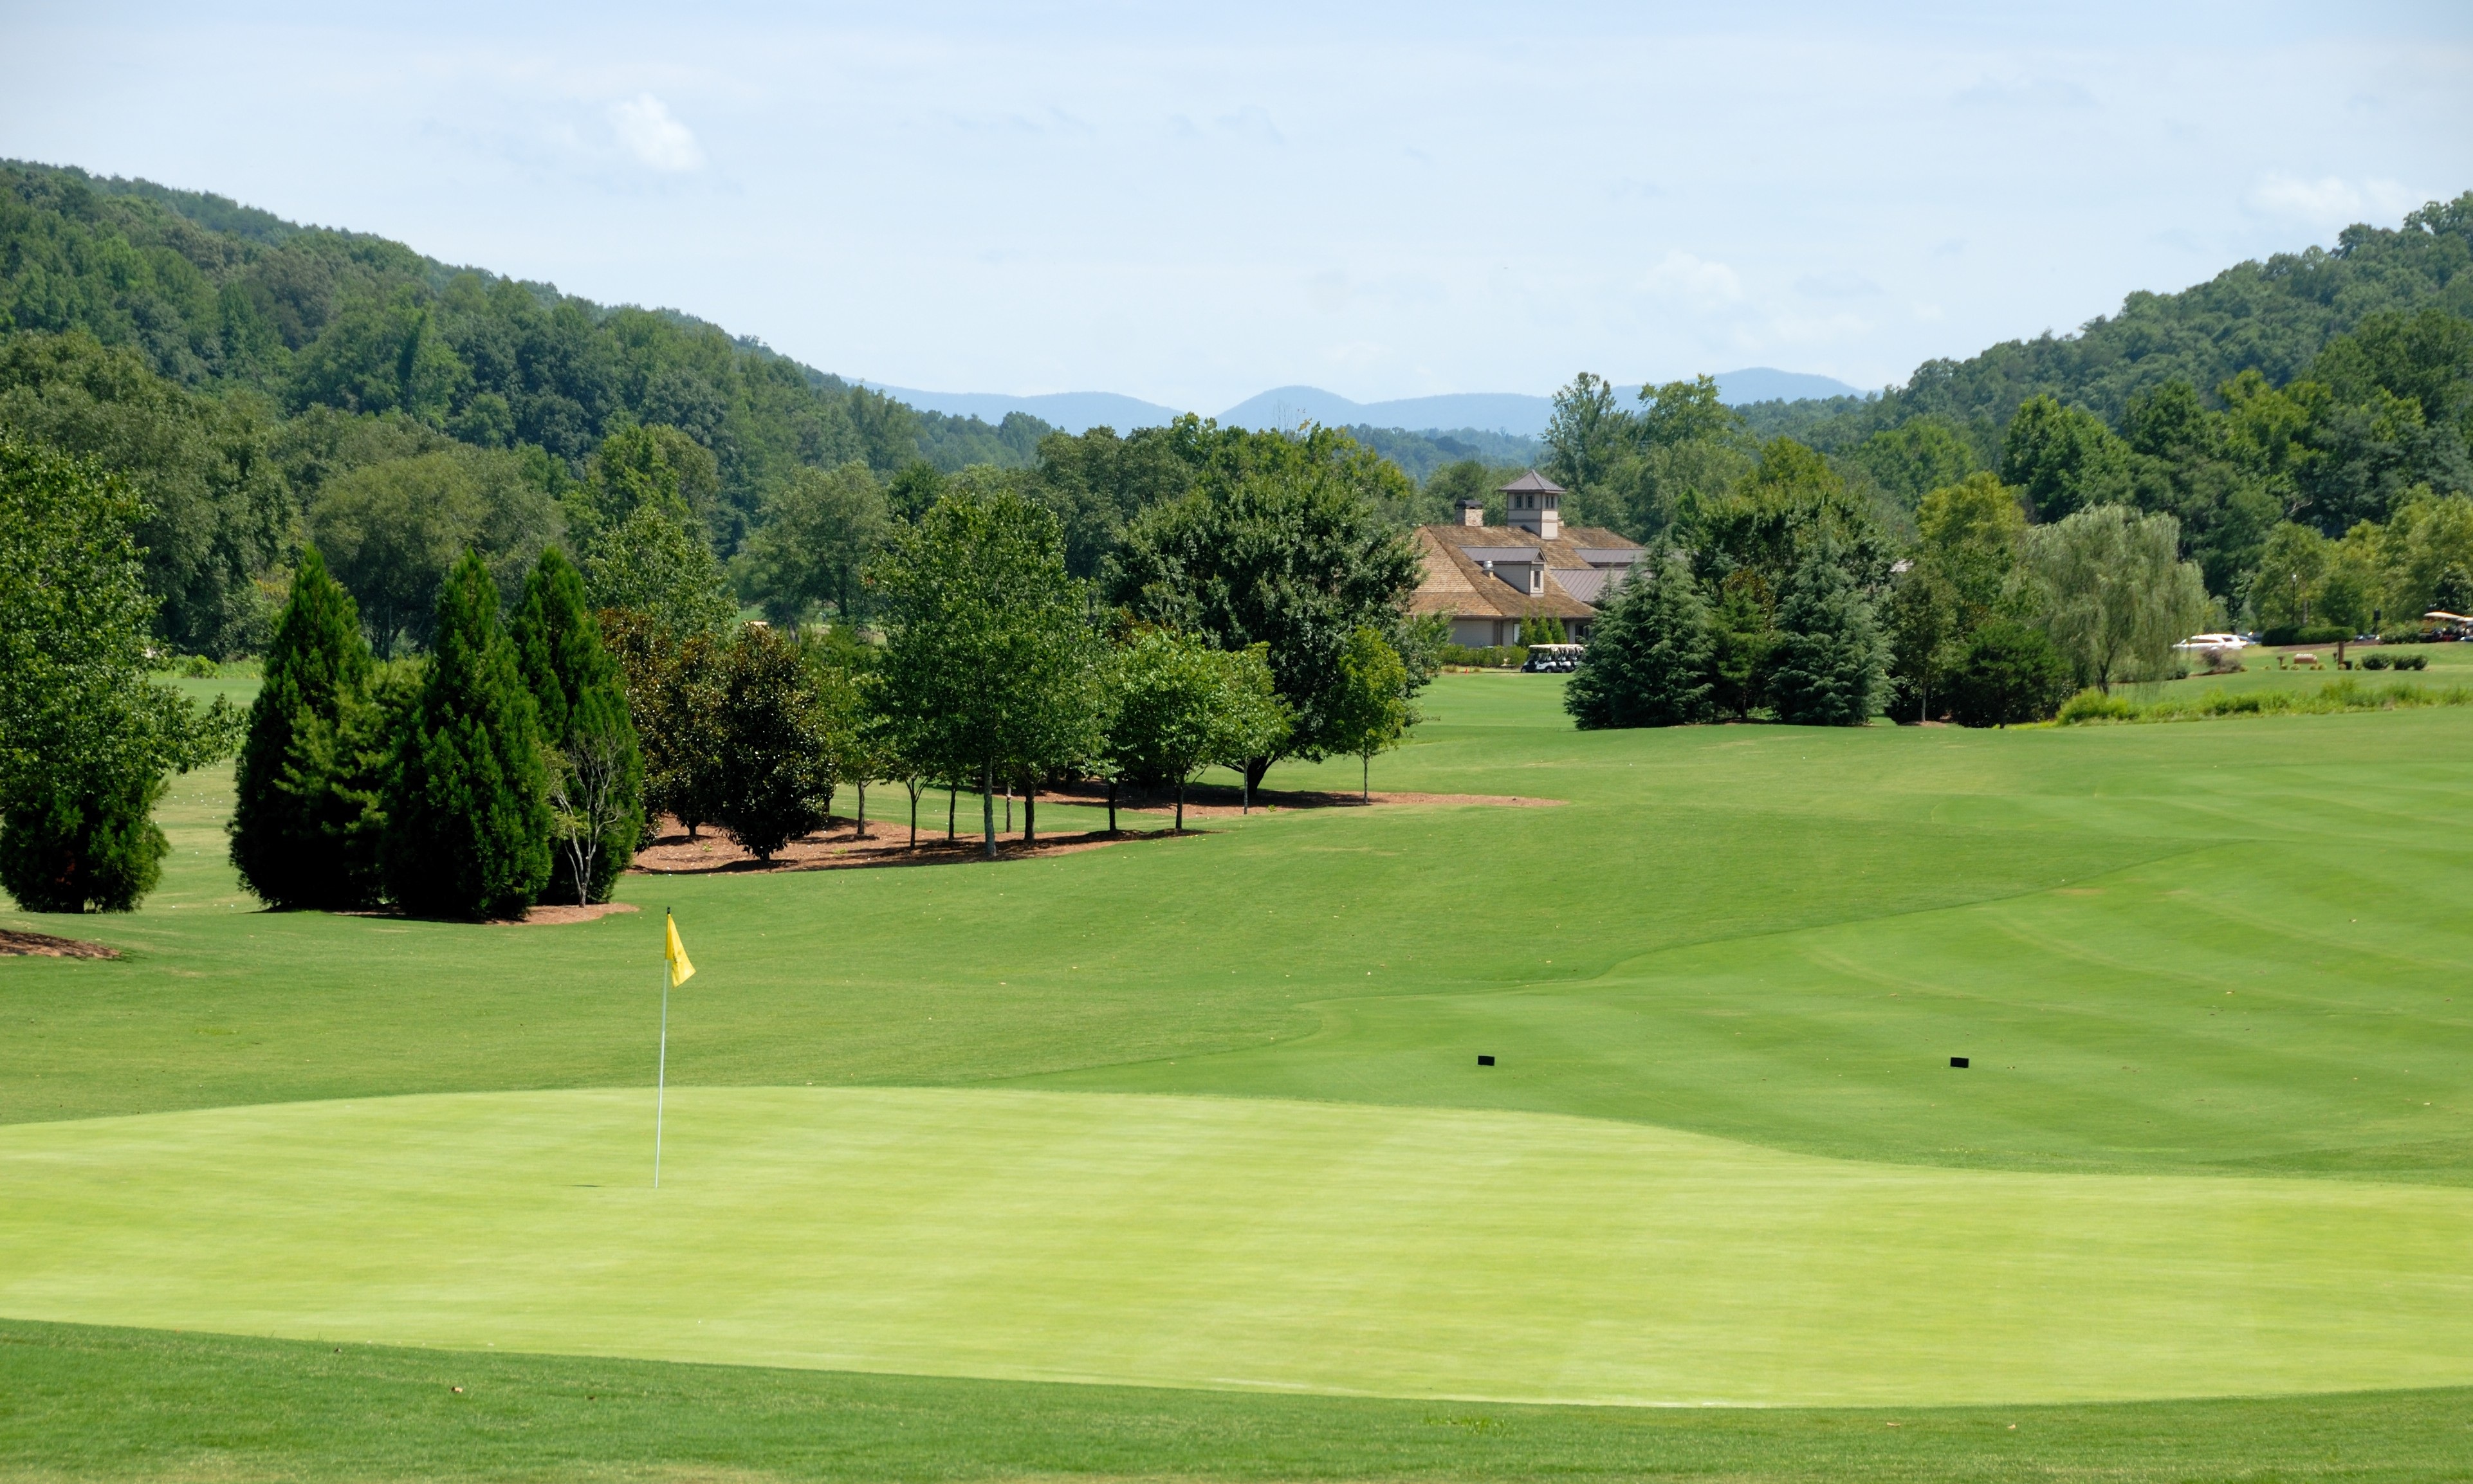
landscape, nature, grass, outdoor, structure, sky, sport, field, game, play, hole, summer, recreation, green, equipment, flag, club, leisure, swing, baseball field, golf, golf course, golfing, golf ball, golf club, trees, competition, sports, grassland, ball, course, tee, fairway, compete, golfer, golf tee, golf course landscape, putting, golf clubs, golf swing, outdoor recreation, sport venue, pitch and putt